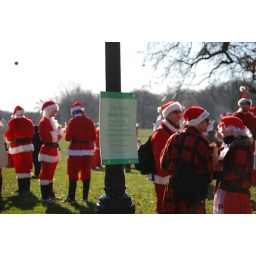
The little black dot in the top left is a ball being played with by the Santas